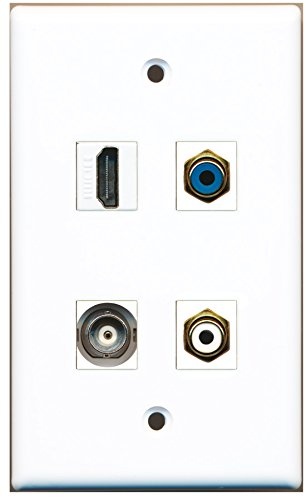
RiteAV - 1 Port HDMI 1 Port RCA White 1 Port RCA Blue 1 Port BNC Wall Plate
Tooless connection Just plug one cable into the front of each jack and one into the back of each jack. High quality Screws included. Fits standard outlet boxes and mounting brackets Wallplate looks the same on the front and back. RiteAV - 1 Port HDMI 1 Port RCA White 1 Port RCA Blue 1 Port BNC Wall Plate
Brand: RiteAV
Category: Hardware > Power & Electrical Supplies > Wall Plates & Covers